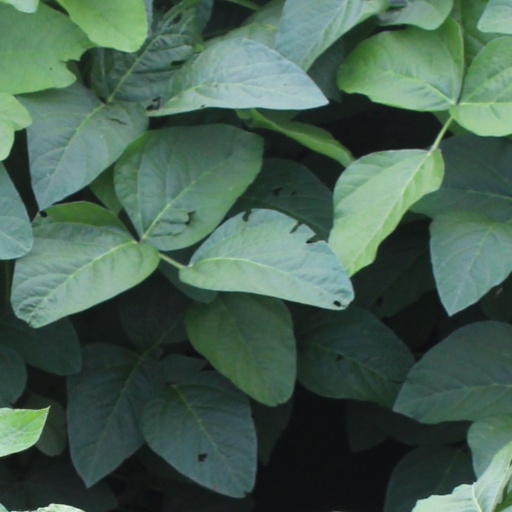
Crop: soybean